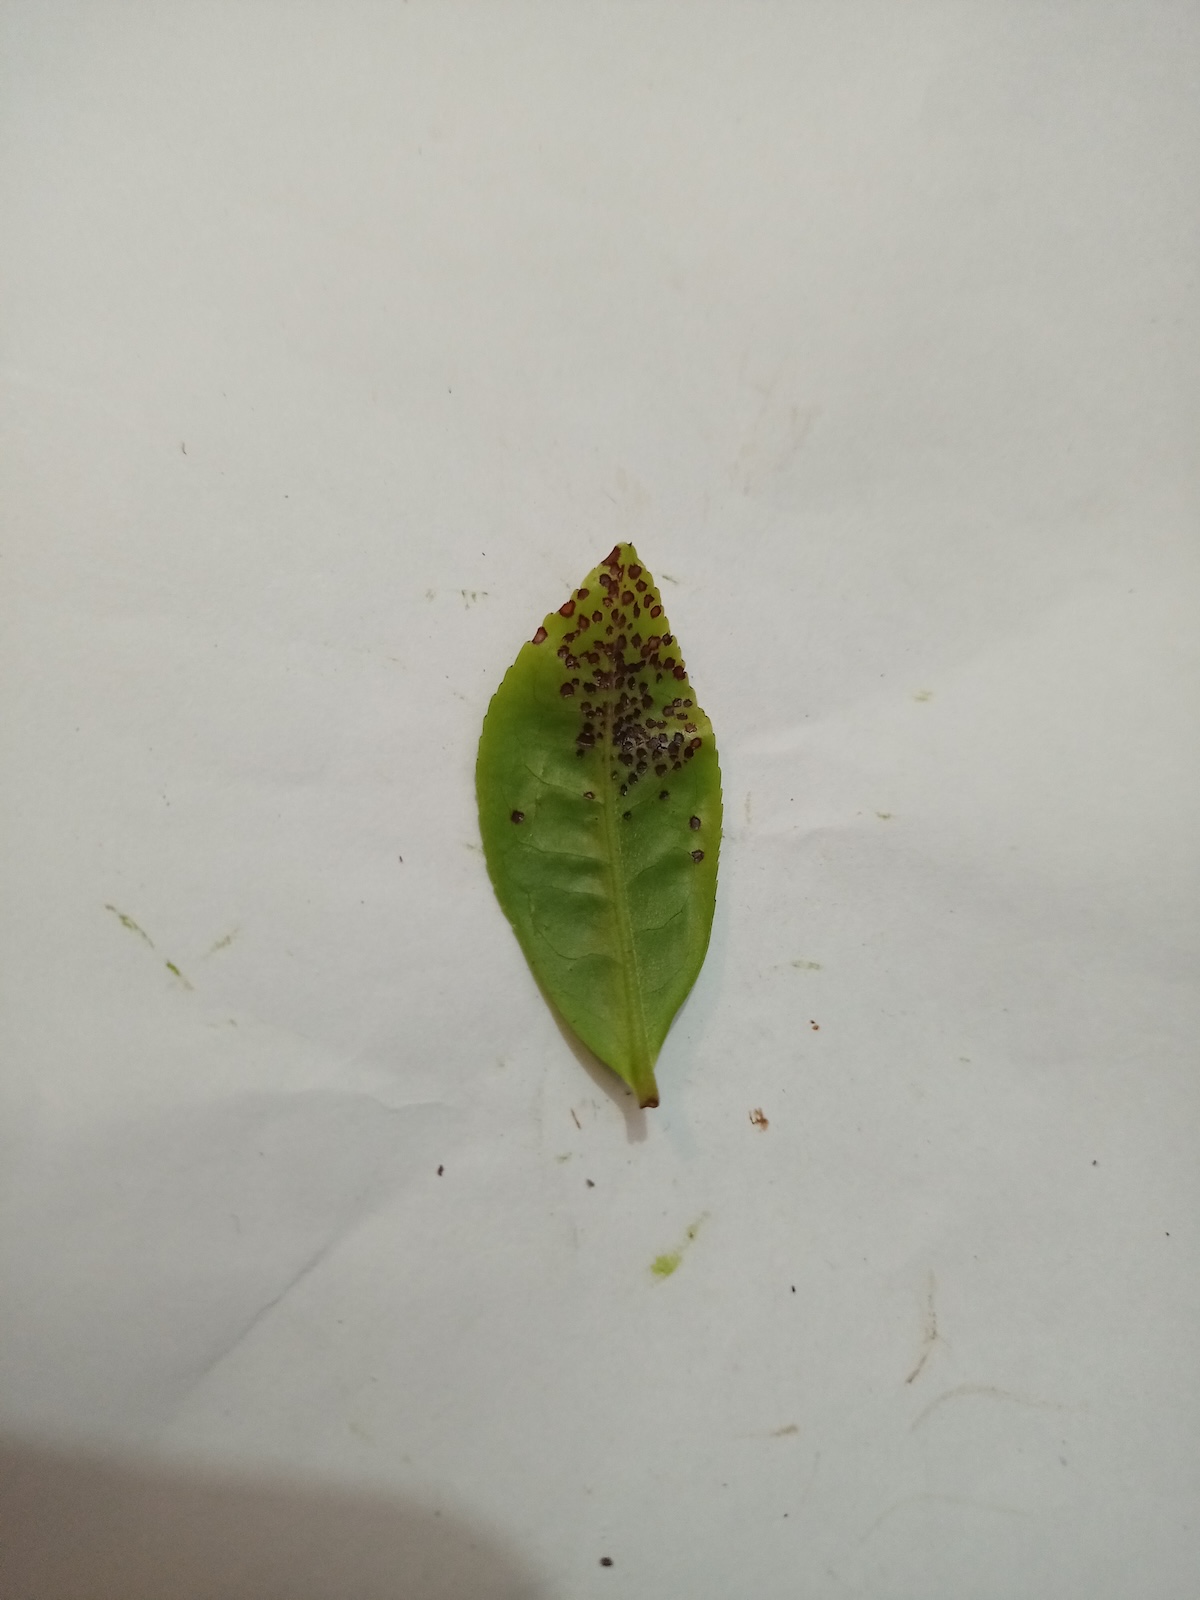
Label: Helopeltis